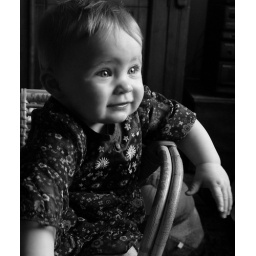
The light coming through the window made a good light for this photo in black and white